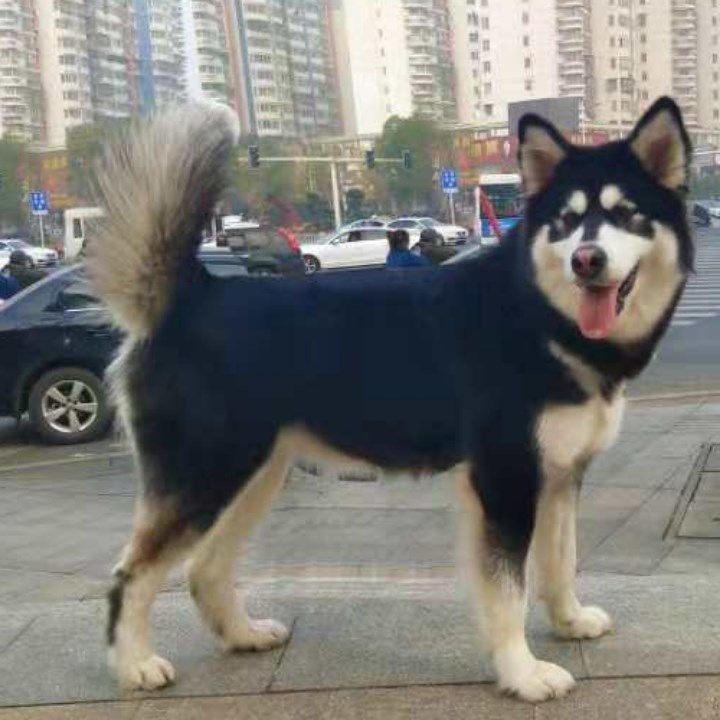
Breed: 1324-n000004-malamute